2010 Canadian Grand Prix

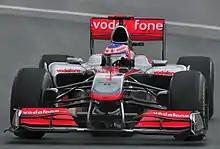
Jenson Button set the fastest time in the first free practice session.

The Friday sessions passed without incident save for minor off-track excursions by several drivers and a spin by Pedro de la Rosa at l'Epingle. Lucas di Grassi was the only driver who failed to set a time in the first session after stopping on the circuit. While reigning World Champion Jenson Button set the fastest time of the first session, Hispania Racing improved dramatically, beating both the Virgins, while Karun Chandhok also beat the Lotus of Jarno Trulli. The session also showed the progress of the new teams as a whole, with Heikki Kovalainen finishing the session just over a second adrift of Jaime Alguersuari; the difference between the new and established teams had been as great as three seconds in the first race of the season. Kovalainen would go on to repeat his feat in the second session, finishing just over half a second behind Alguersuari and a full second ahead of Chandhok, the next-fastest driver.